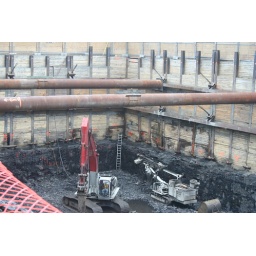
Another view of the long braces. They finally hit shelf rock about 40-45 feet below grade.